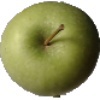
Label: Apple Granny Smith 1